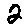
Label: 2